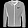
Label: Coat